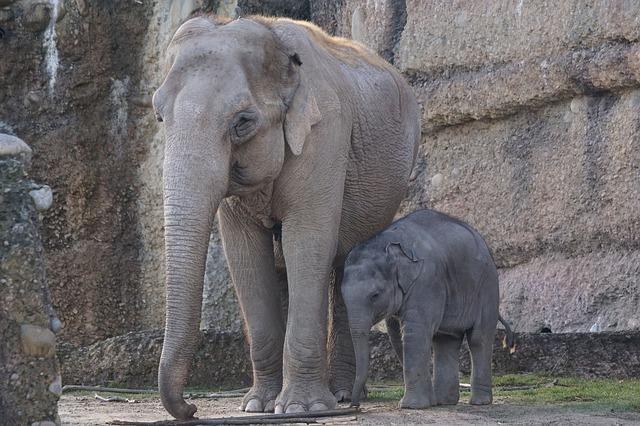
elephant